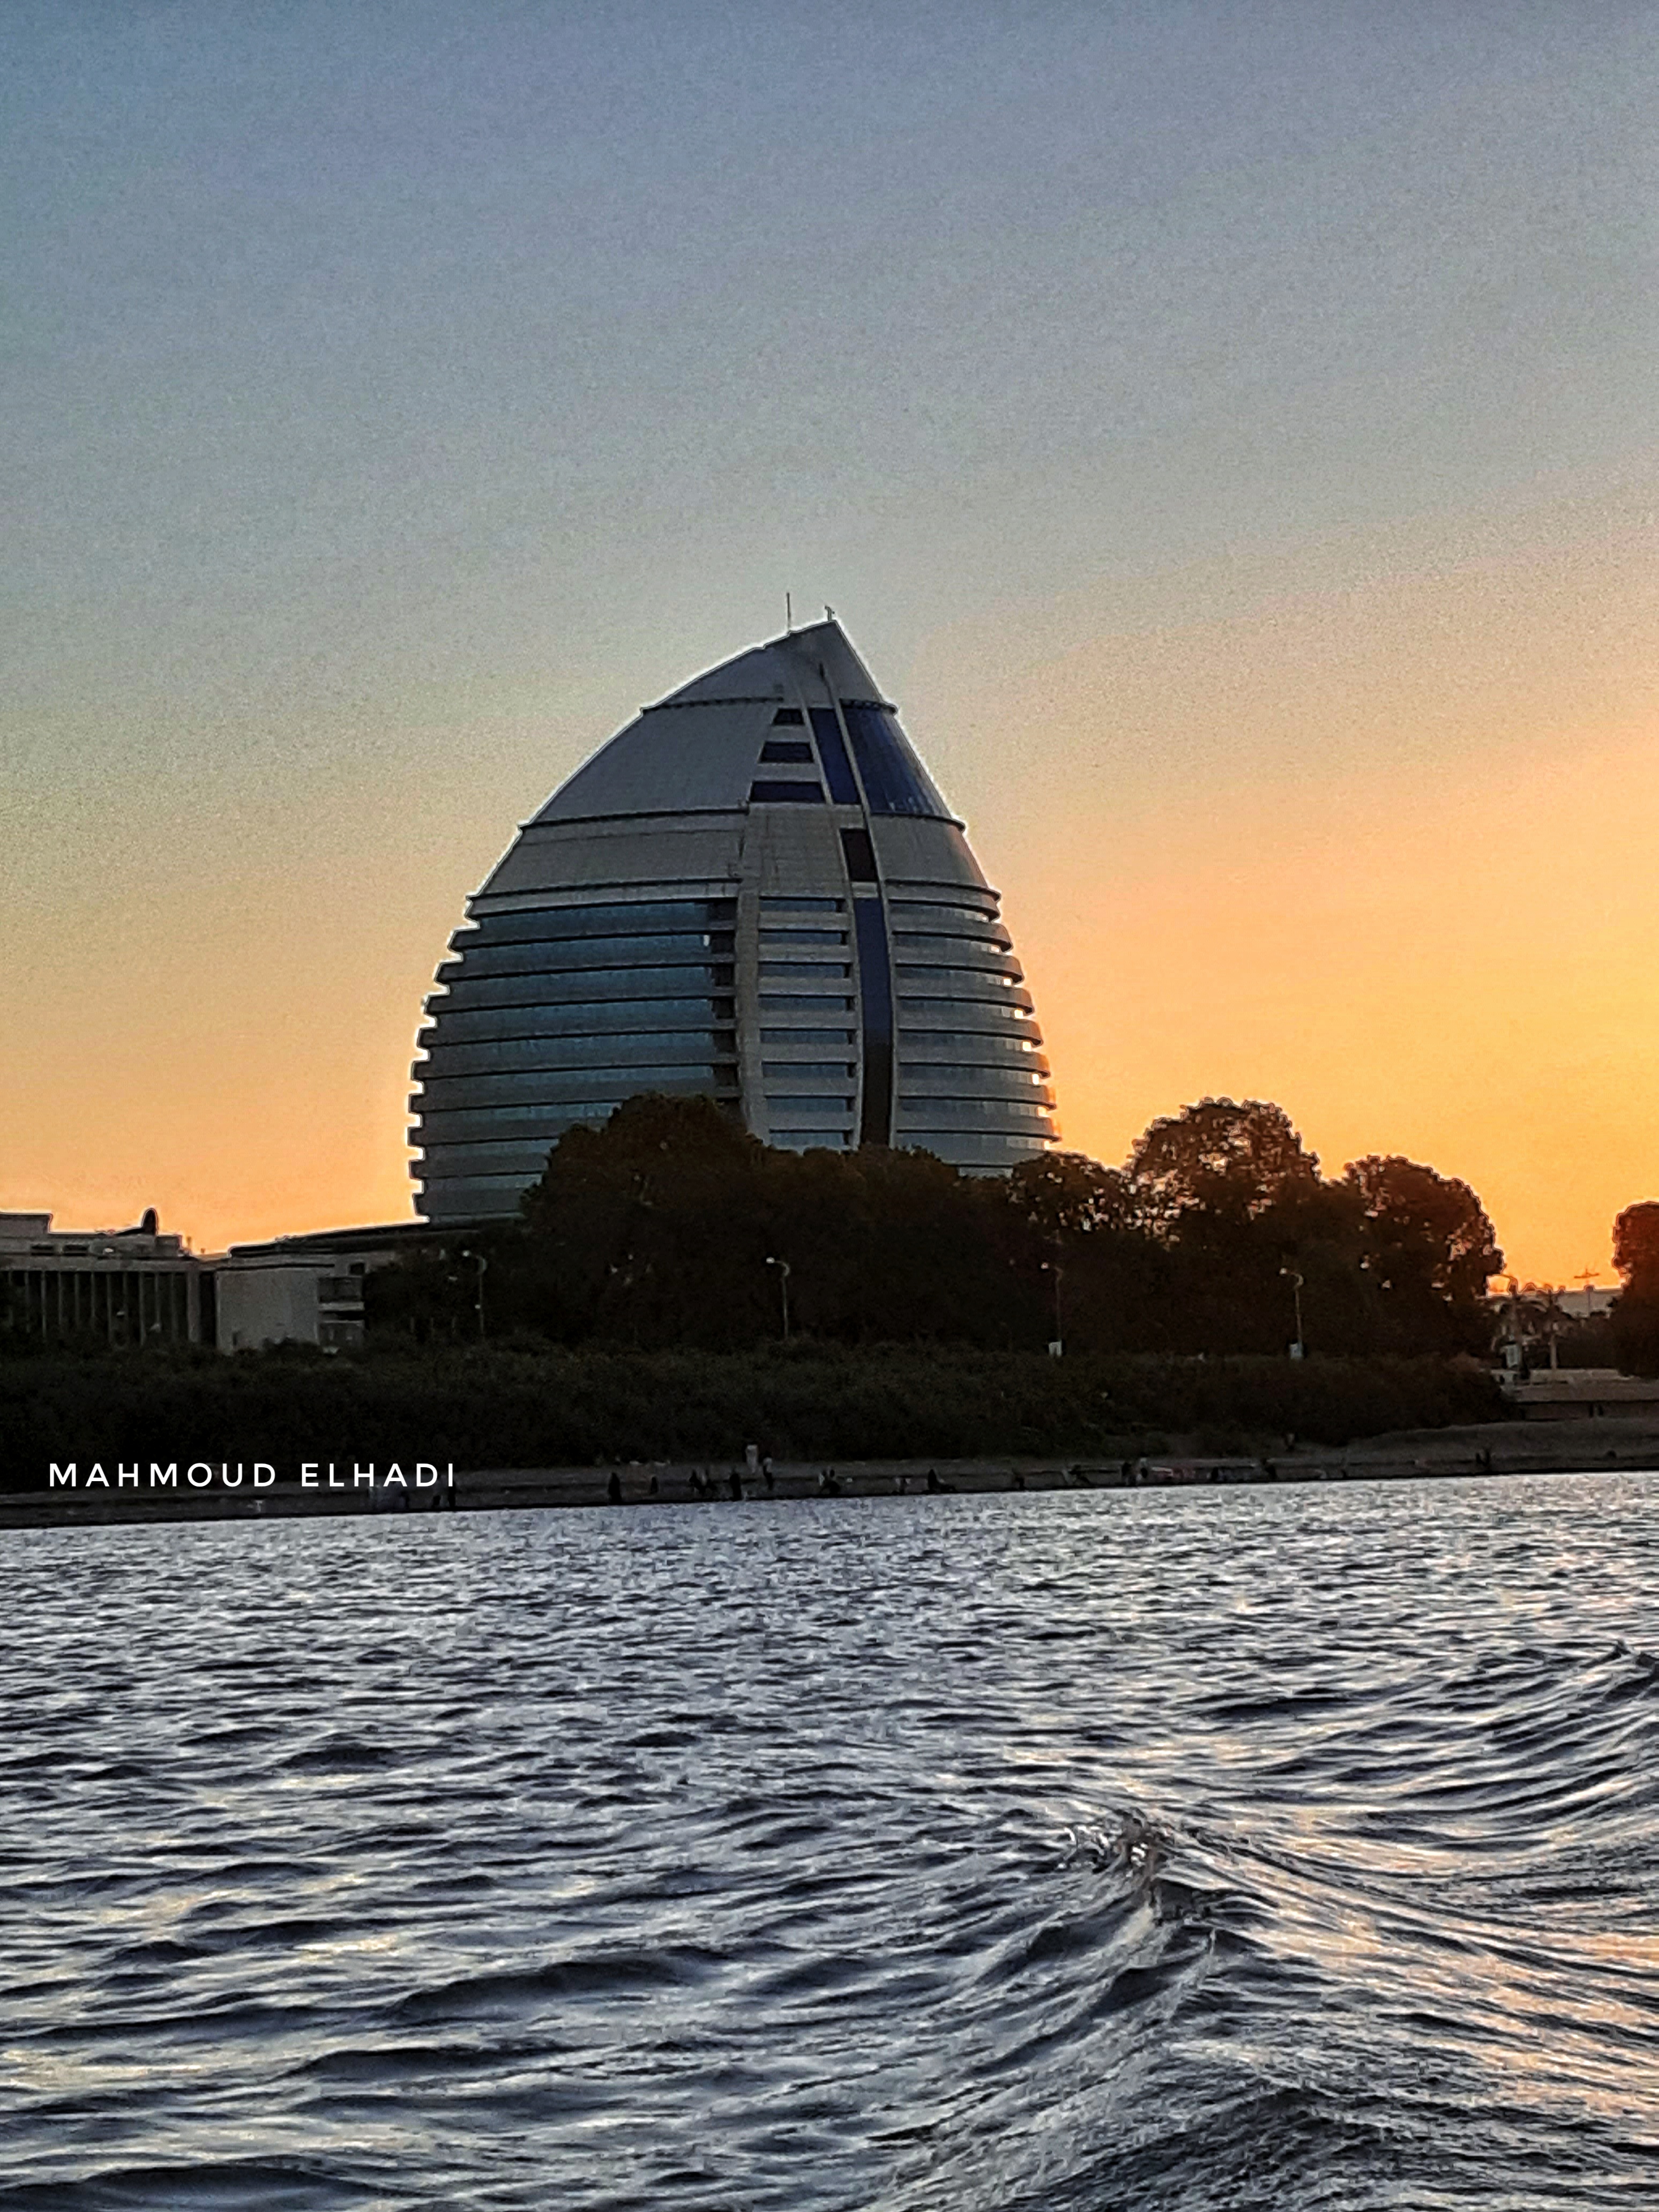
الوصف بالفصحى: برج الفاتح مع نهر النيل وقت الغروب
الوصف بالعامية السودانية: برج الفاتح من زاوية نيلية وقت الغروب، الشجر والنيل ظاهرين
التصنيف: Urban & City Life
التصنيف الفرعي: Landmarks